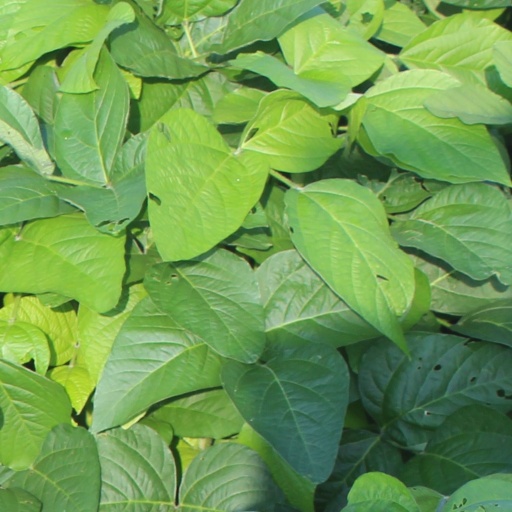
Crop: soybean